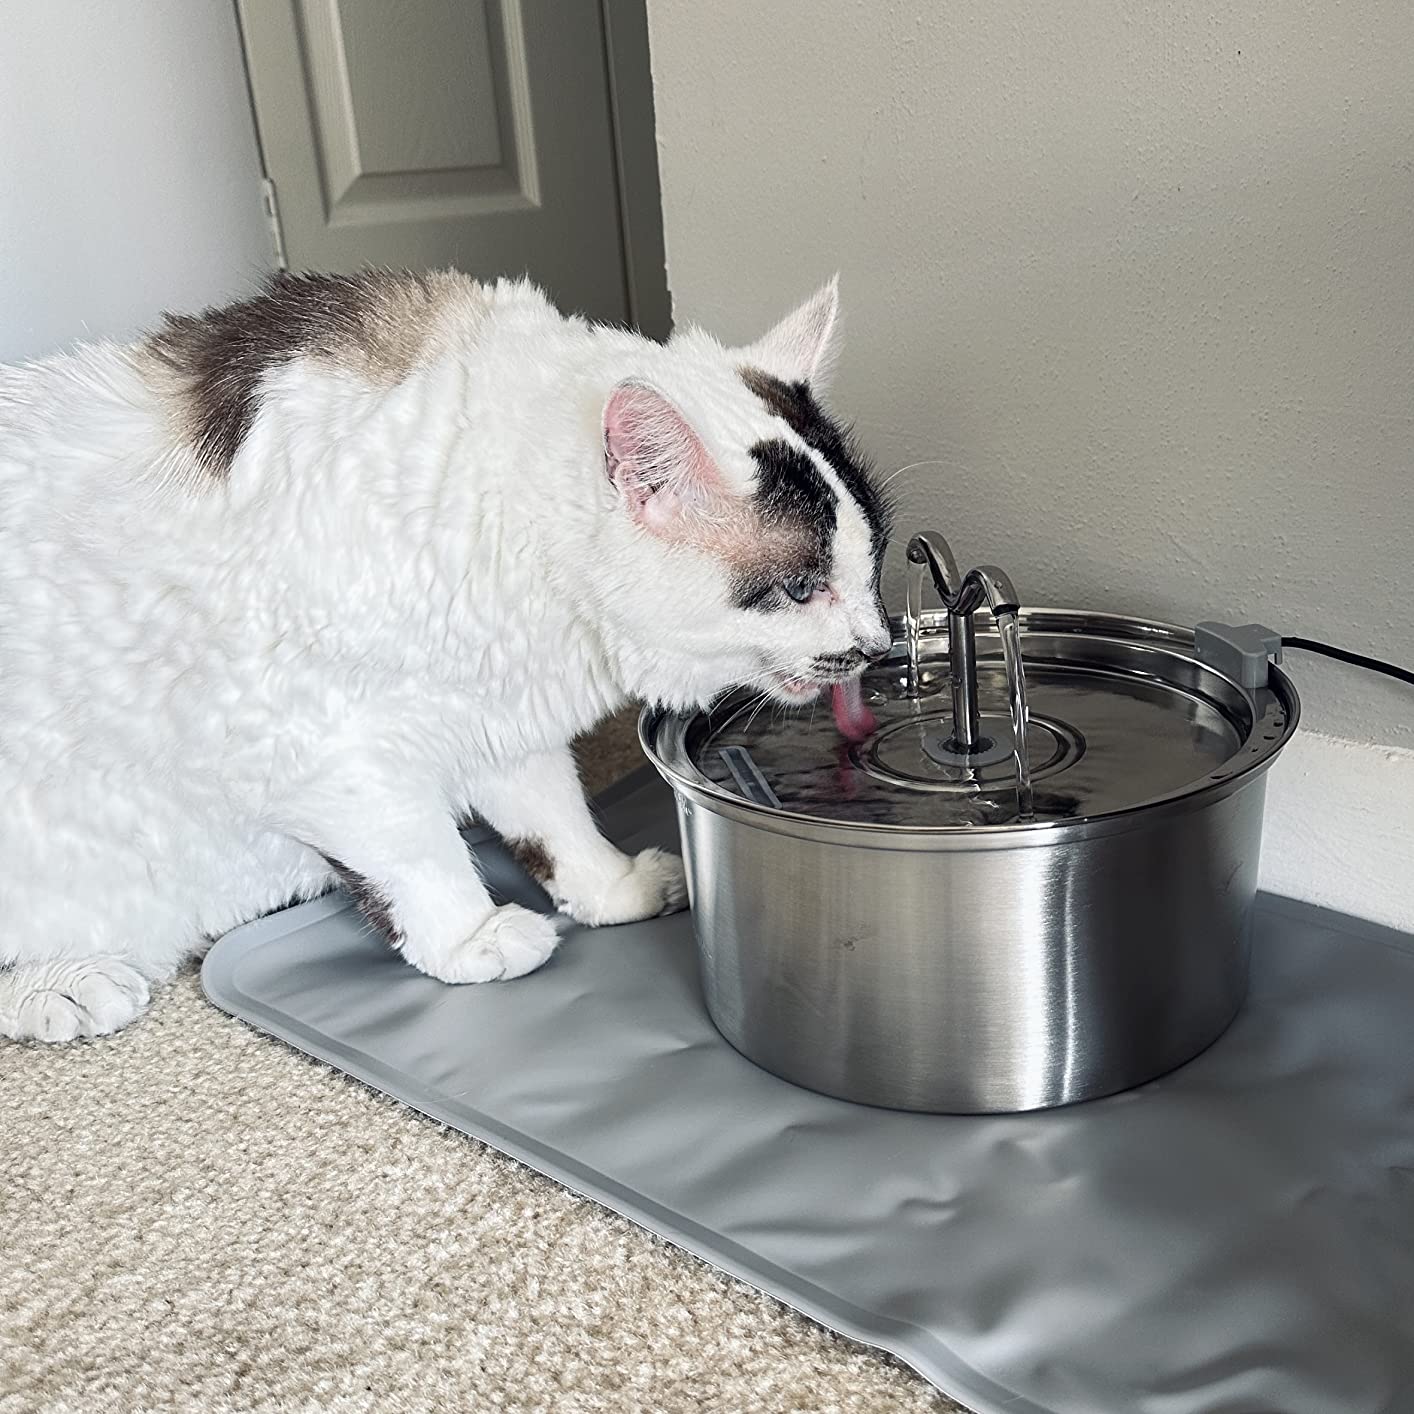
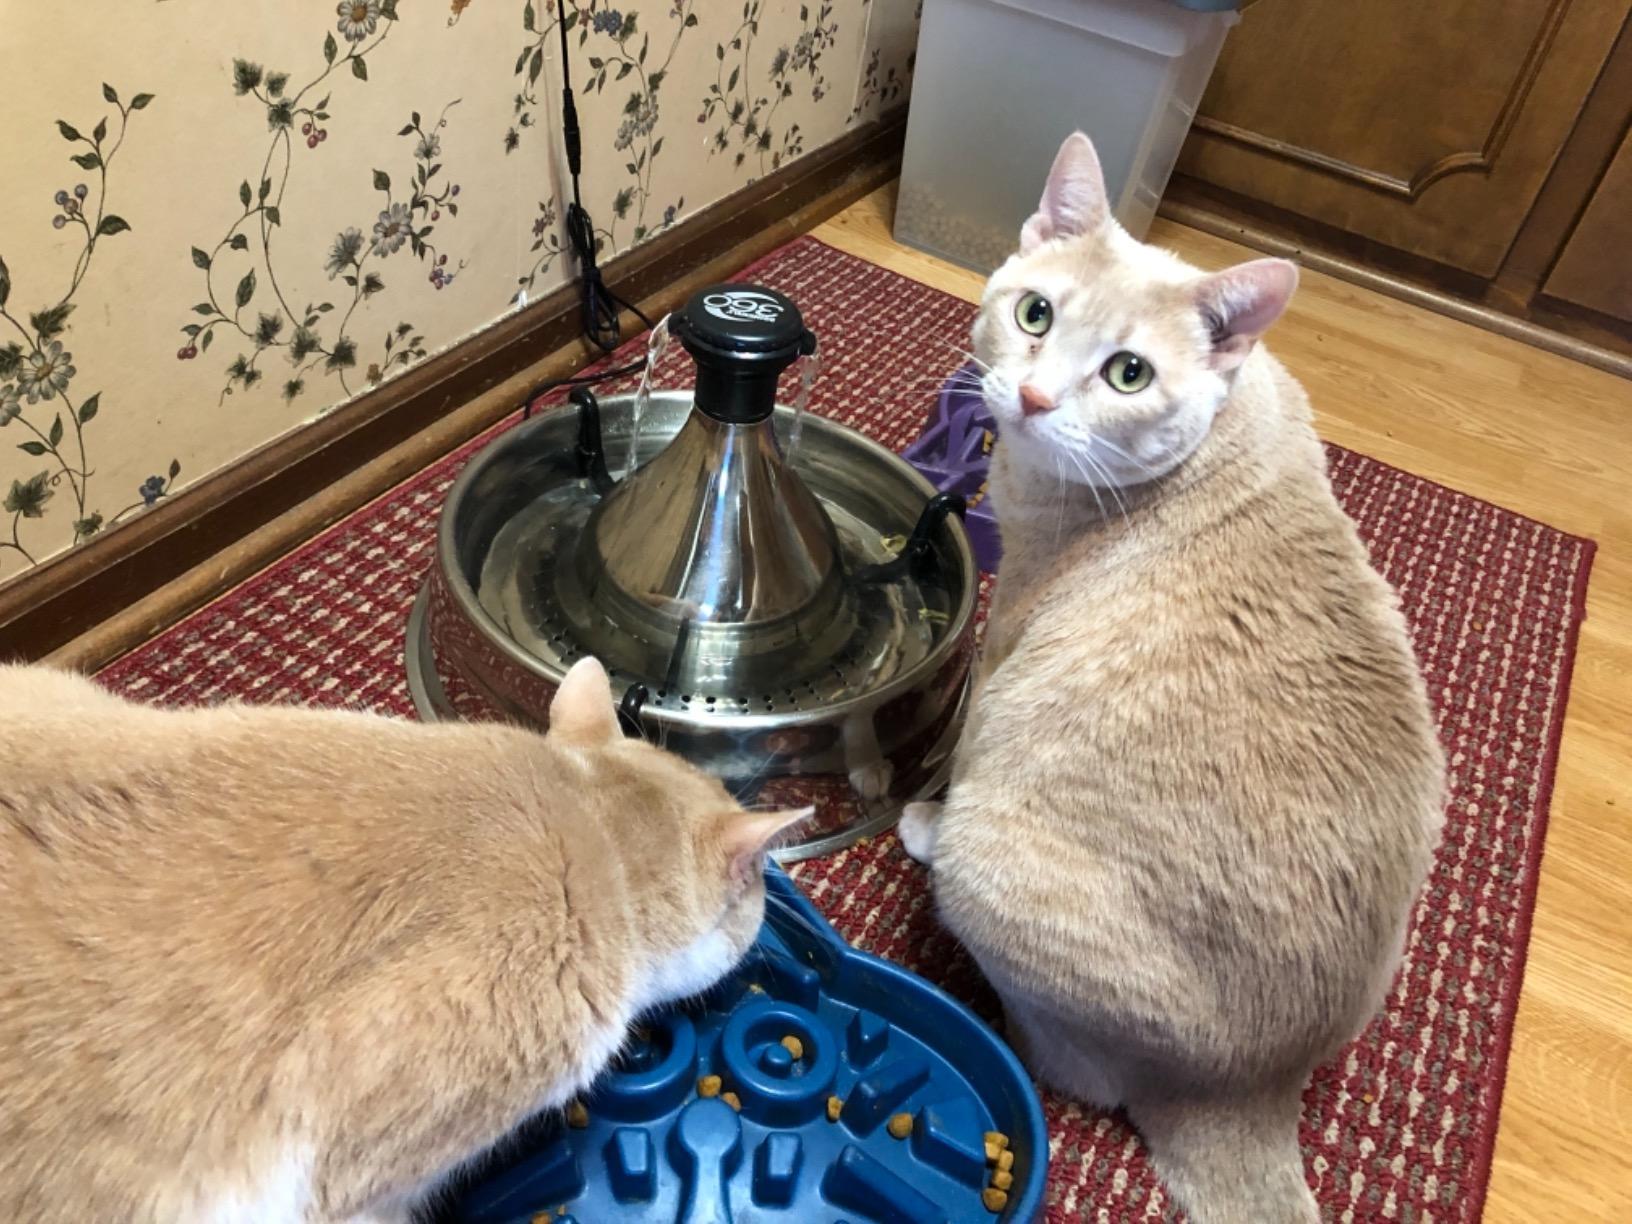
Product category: items_bowl
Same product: no